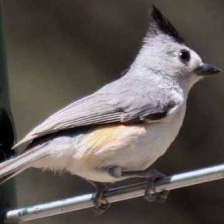
Species: TIT MOUSE
Scientific name: PARIDAE
ImageNet parent category: chickadee